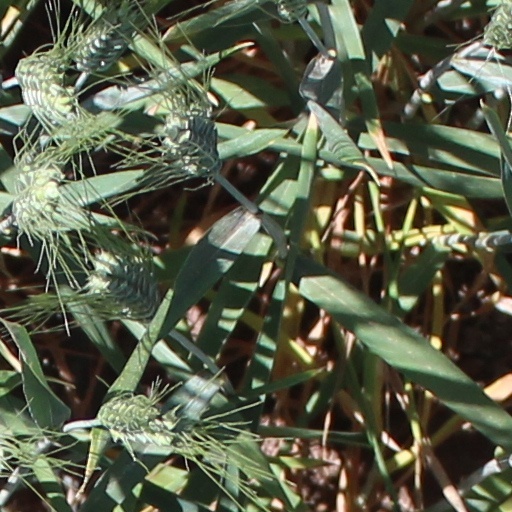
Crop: wheat